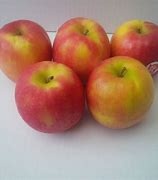
Label: apple